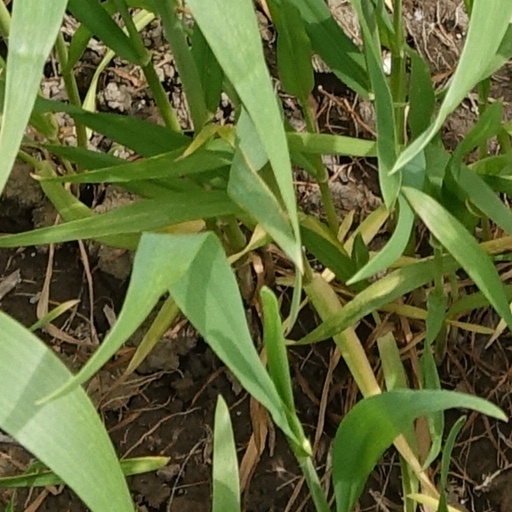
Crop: wheat